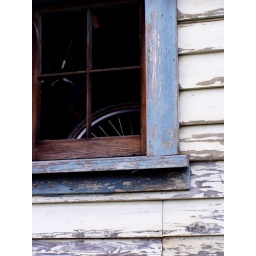
bicycle in blue window